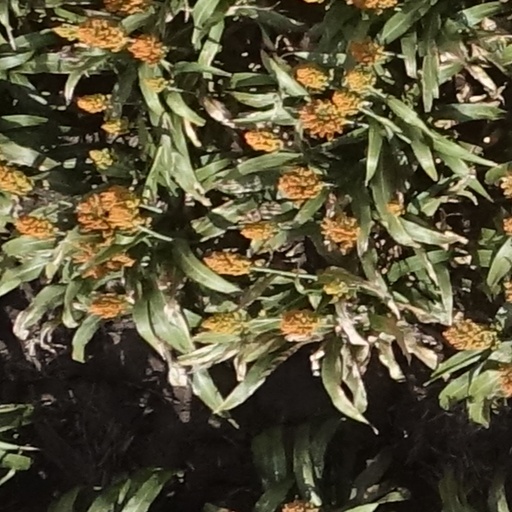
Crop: sorghum